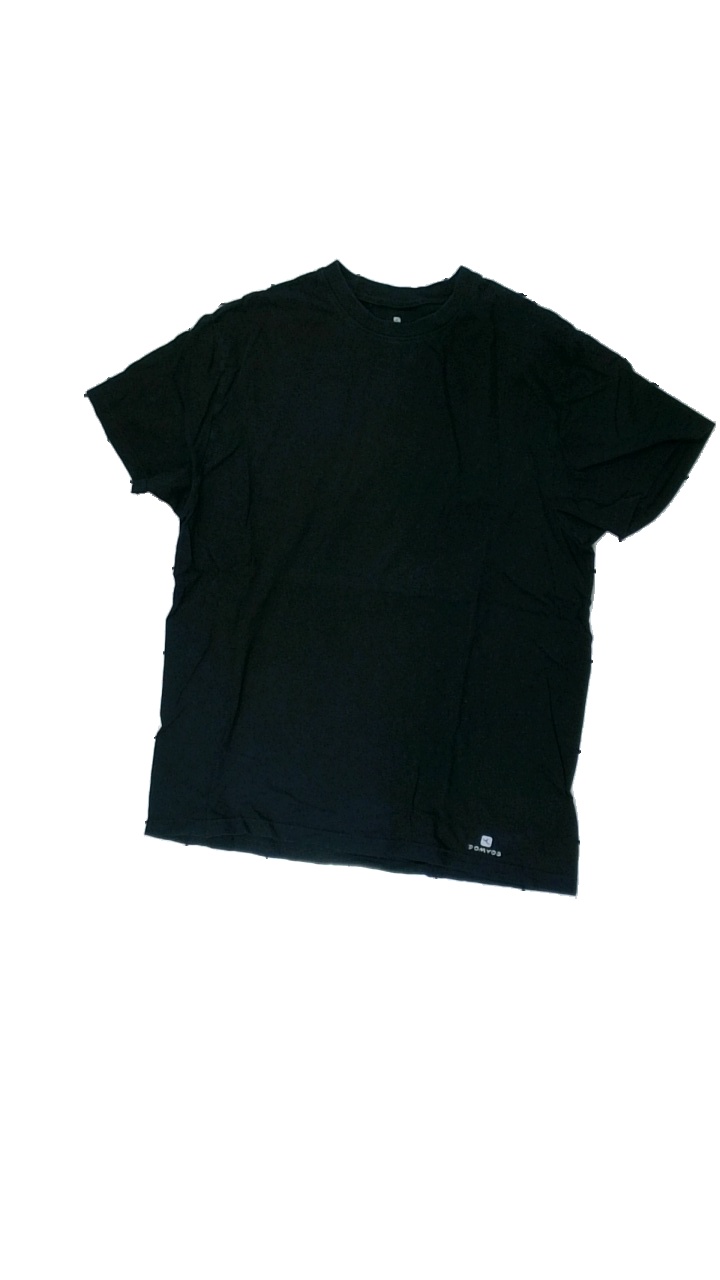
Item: T-shirt (Men)
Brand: Domyos
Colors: Black
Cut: Regular
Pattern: Logo print
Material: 100% cotton
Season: All
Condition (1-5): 3
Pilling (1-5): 5
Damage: hairy
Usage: Recycle
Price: <50